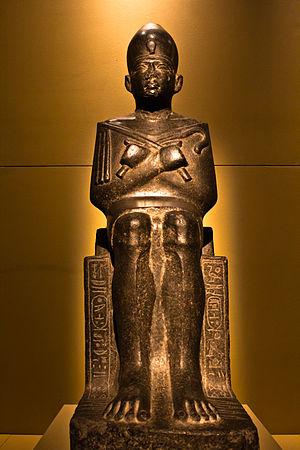
Merhoteprê Sobekhotep V ou VI est un roi de la XIIIᵉ dynastie. Plusieurs chercheurs l'identifient à Merhoteprê Ini.